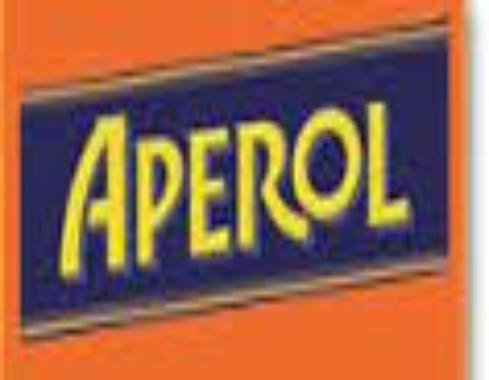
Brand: APEROL
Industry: Food